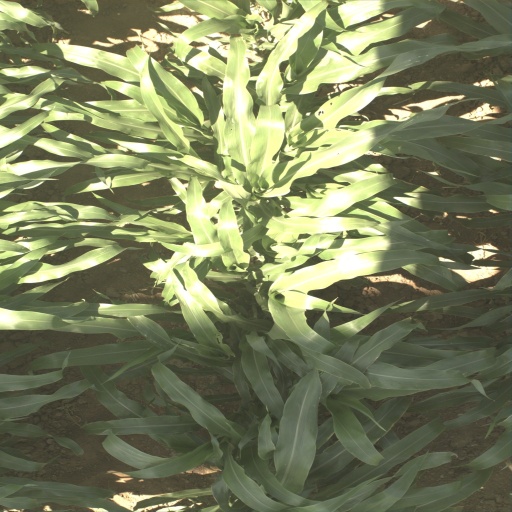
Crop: sorghum